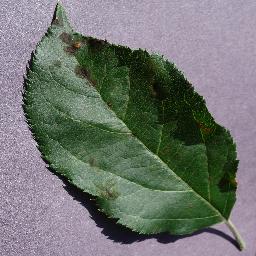
Label: Apple___Apple_scab